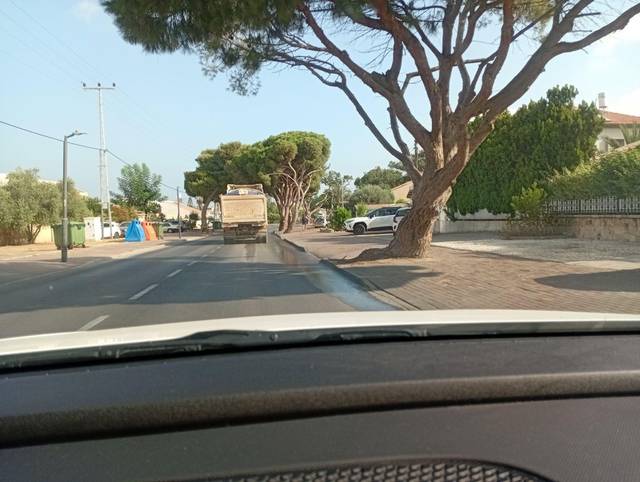
Region: Israel
Coordinates: 31.675, 34.564